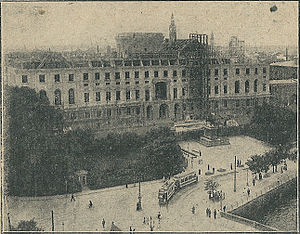
Christiansborg / Historie / Tredje Christiansborg / Opførelsen
Opførelsen af det tredje Christiansborg (Fotografi fra 1914)
Christiansborg Slot, eller blot Christiansborg, på Slotsholmen i det centrale København er hjemsted for Danmarks parlament, Folketinget, for Højesteret og Statsministeriet. Desuden anvender Kongehuset fortsat flere dele af Christiansborg, herunder De Kongelige Repræsentationslokaler, Slotskirken og De Kongelige Stalde.